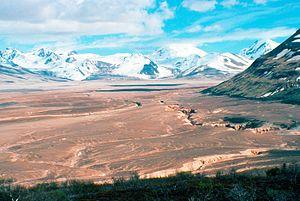
La vallée des Dix Mille Fumées, en anglais Valley of Ten Thousand Smokes, est une vallée des États-Unis située dans le Sud-Ouest de l'Alaska, à l'entrée de la péninsule d'Alaska, dans le Sud du parc national et réserve de Katmai. Elle tire son nom des nombreux panaches de vapeur d'eau qui s'échappaient de son sol formé par l'éruption du Novarupta en 1912.